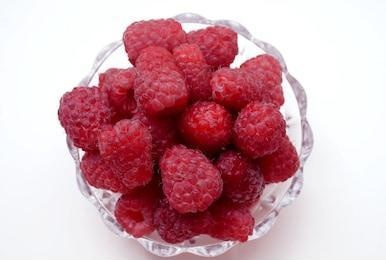
Label: raspberry